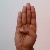
The image shows a hand gesture representing the letter 'B' in Indian Sign Language.